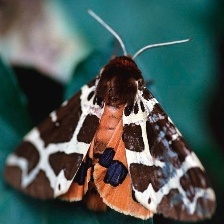
Species: BANDED TIGER MOTH